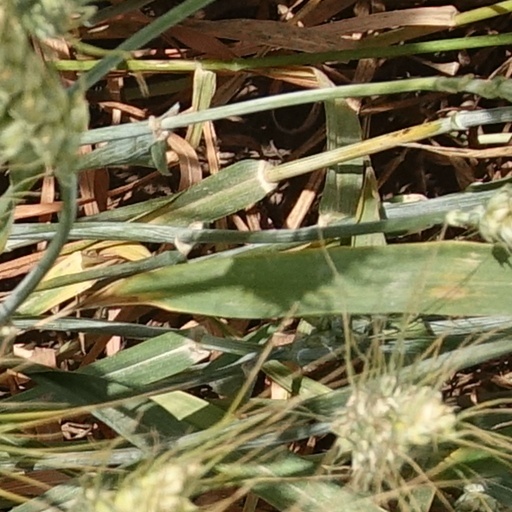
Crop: wheat